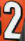
Number: 2